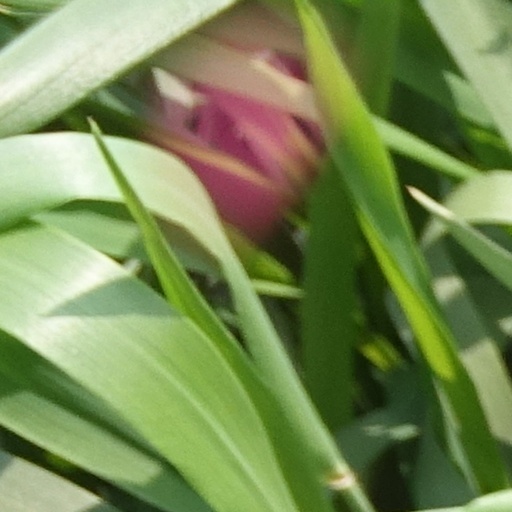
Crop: wheat